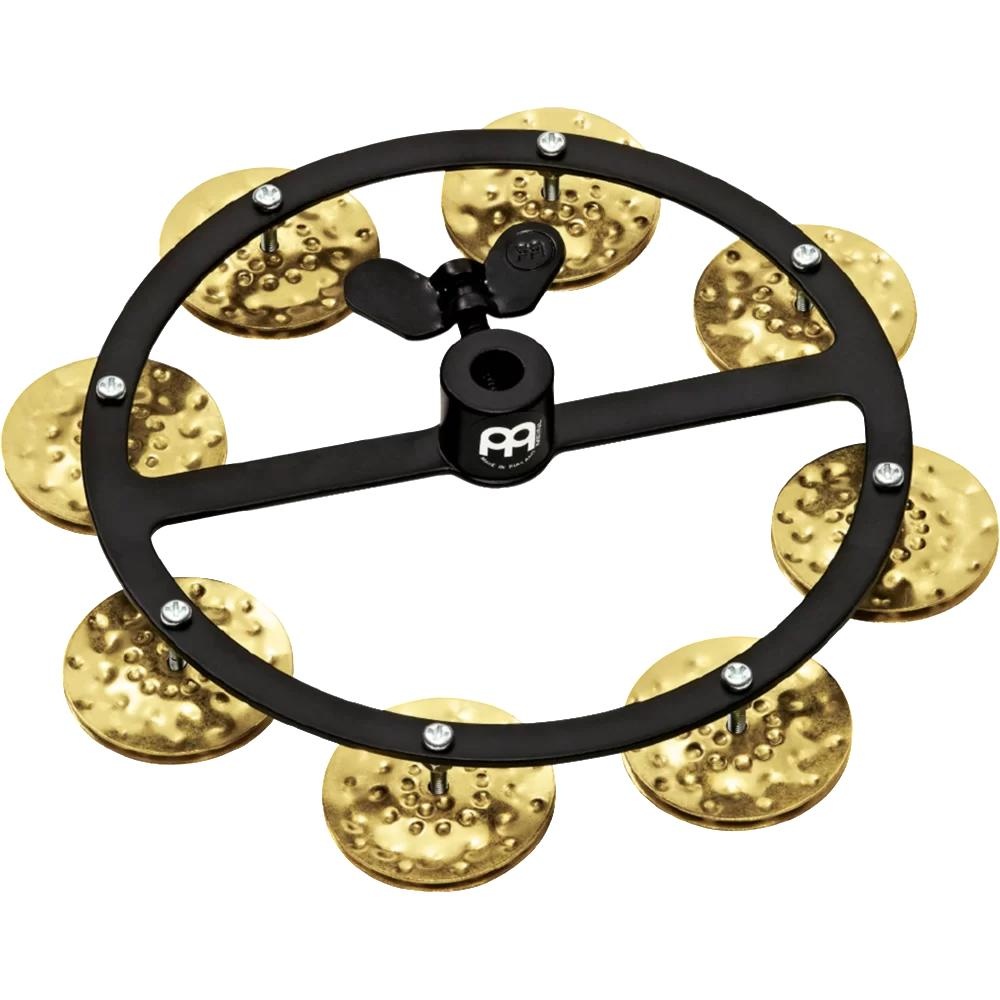
Meinl HTHH1B-BK 5" Hihat Tambourine, Single Row, Hammered Brass Jingles
Meinl Percussion HTHH1B-BK 5" Hihat Tambourine, Single Row, Hammered Brass Jingles An easy access wing nut allows quick set-up, adjustment, or removal, completely independent from your cymbals. The MEINL Percussion Professional Hihat Tambourines feature a sturdy rubberised striking ring for special accents. Features: 1-row version Quick set-up Extra spice for your drum grooves Jingle Material: Hammered Brass Row: 1 Diameter: 5″ Colour: Black
Brand: Meinl Percussion
Category: Arts & Entertainment > Hobbies & Creative Arts > Musical Instruments > Percussion > Hand Percussion > Tambourines > Headless Tambourines